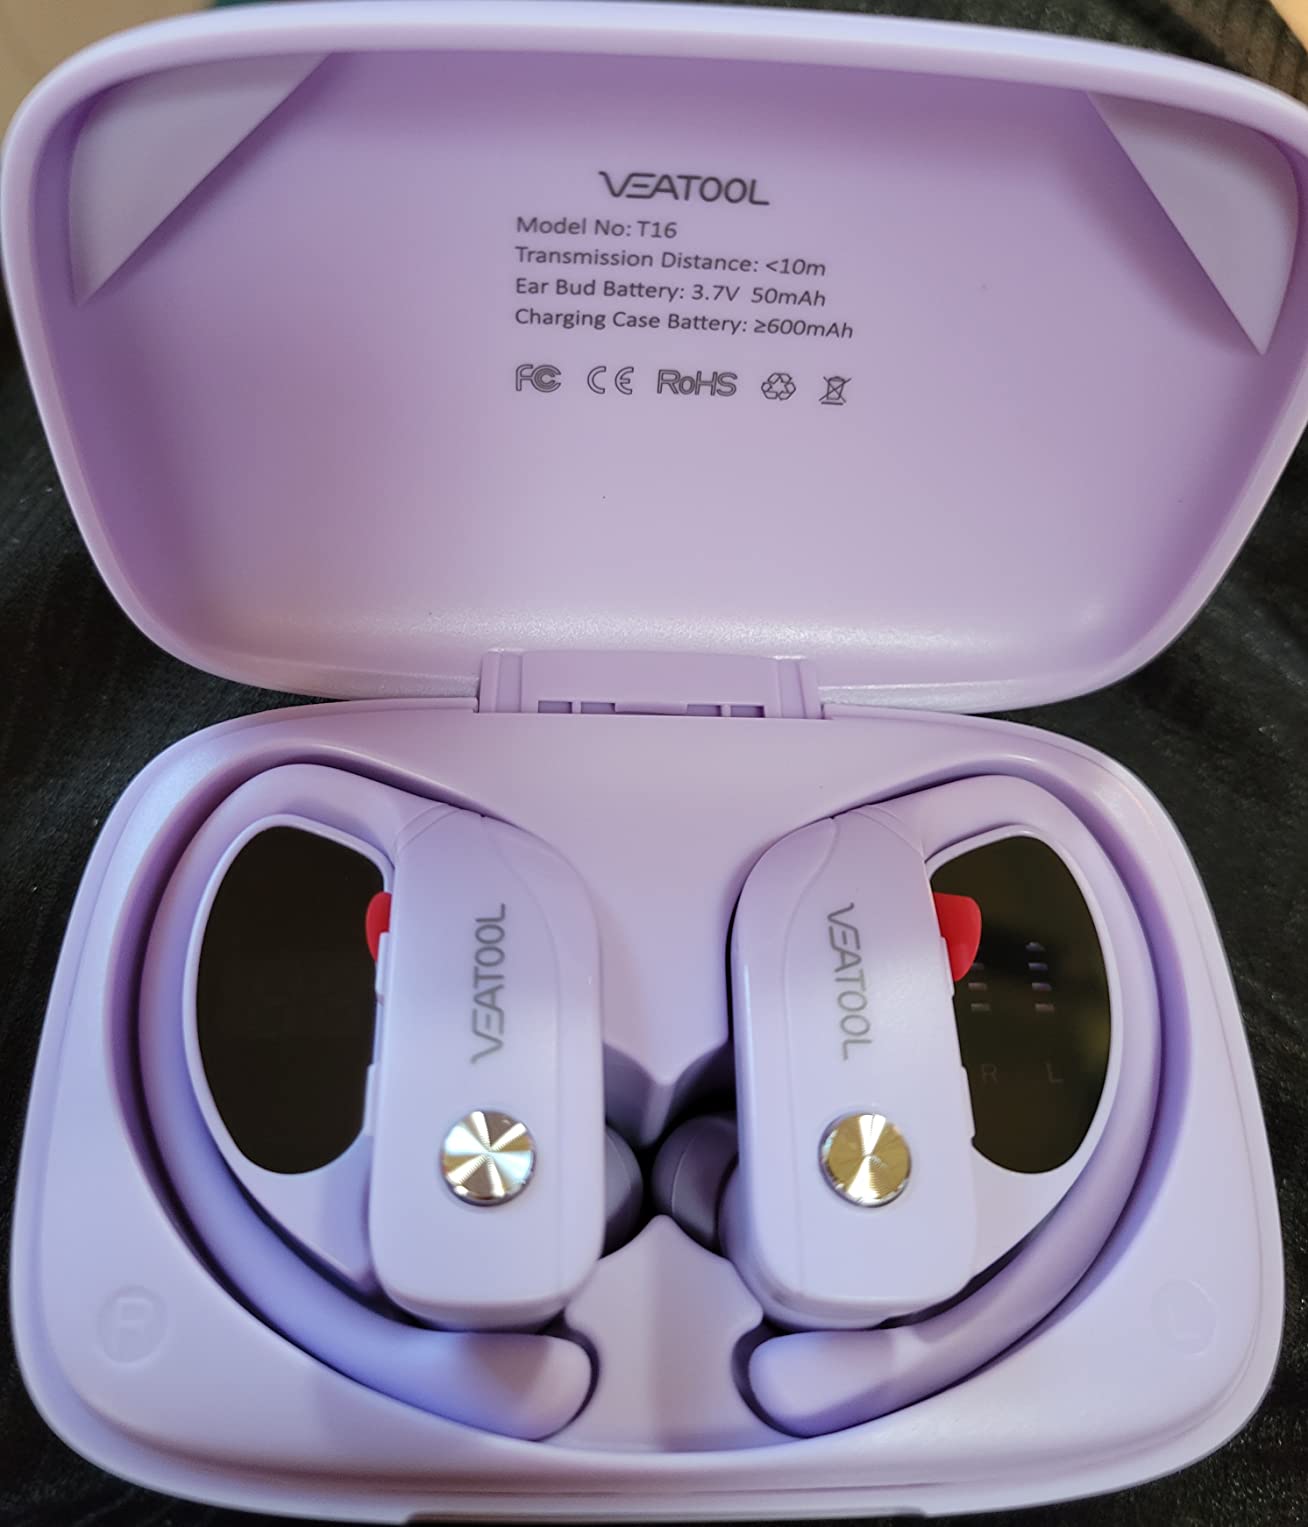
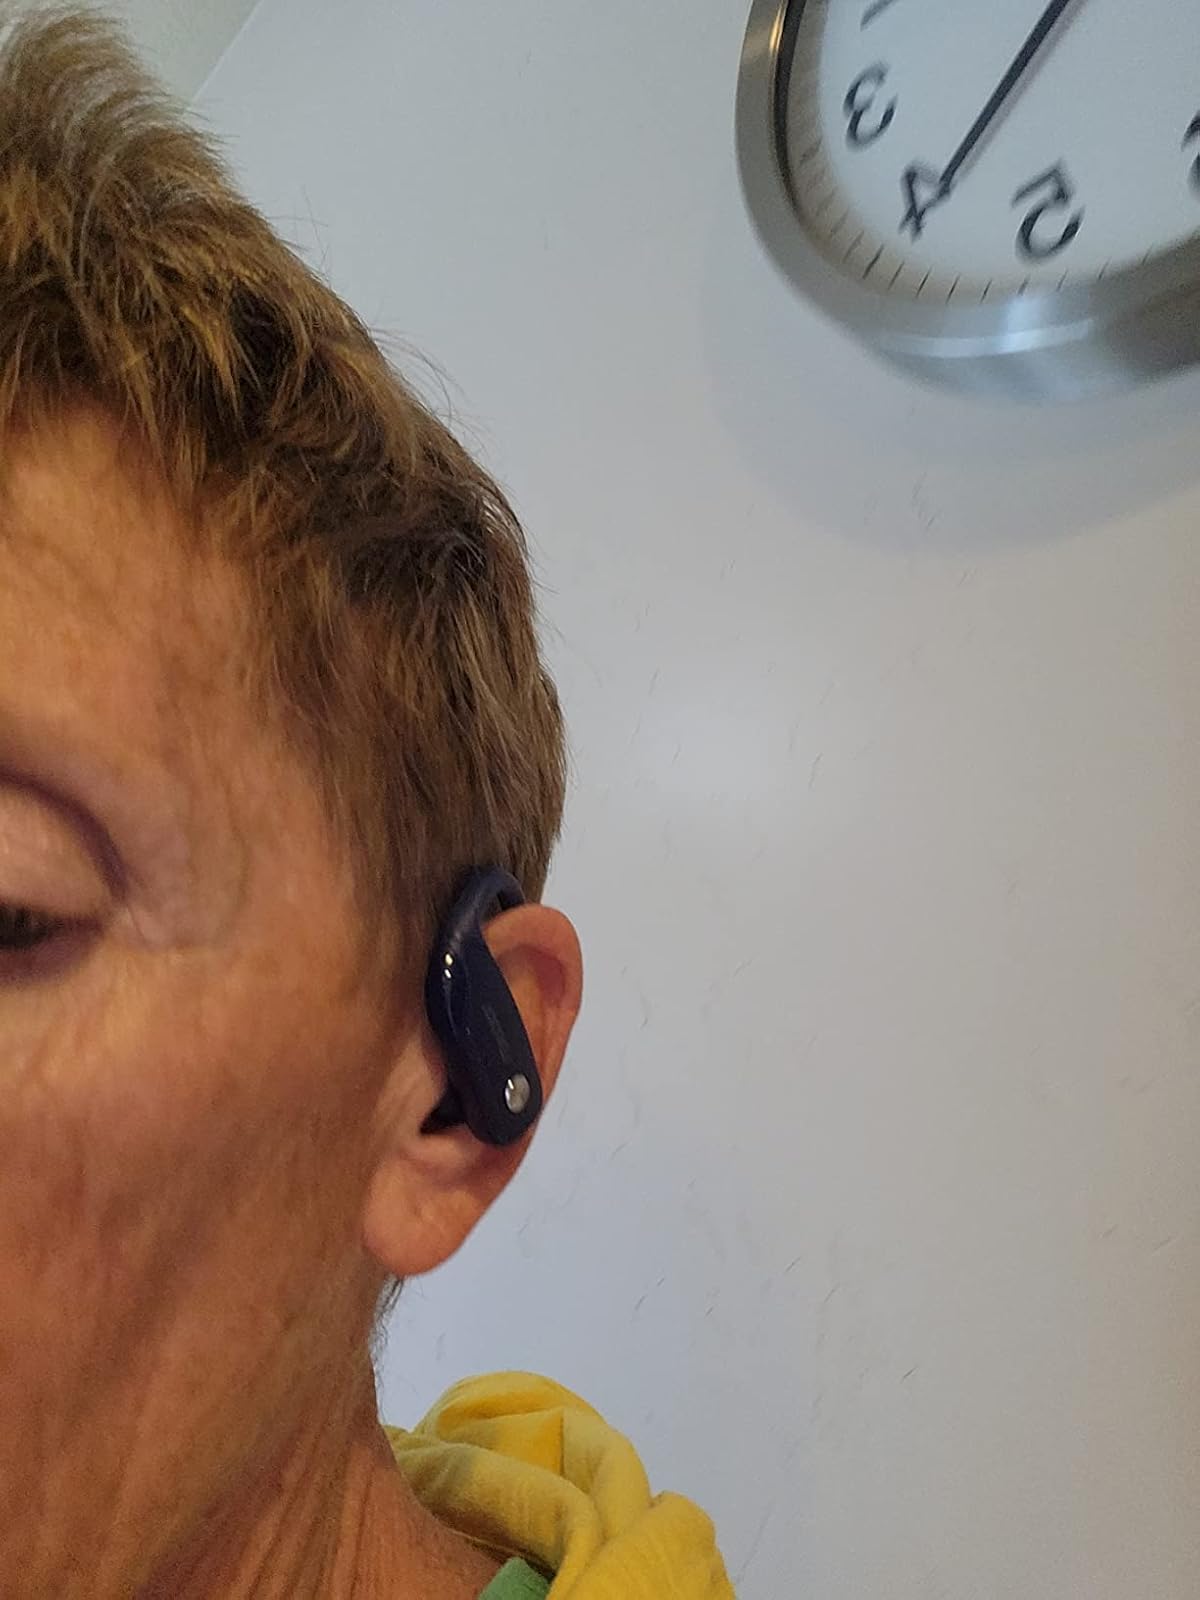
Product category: earbuds
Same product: no